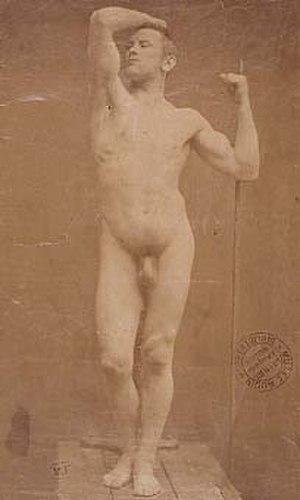
Gaudenzio Marconi, né le 12 mars 1842 à Comologno et mort en 1885, est un photographe et un artiste peintre suisse qui a travaillé en France et en Belgique.
Le pénis humain, ou la verge, est l’organe masculin de miction et de copulation chez l'Homo sapiens. Il appartient à l'appareil urinaire et à l’appareil reproducteur masculin.
L'Âge d'airain est la première statue en bronze d'Auguste Rodin de 1877. Elle lui apporte une certaine notoriété à l'âge de 37 ans, suscitant des commandes de l'État avant que les commandes privées ne se multiplient. Elle est exposée au musée Rodin et au musée d'Orsay, mais il en existe de nombreux moulages.